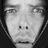
Emotion: sad